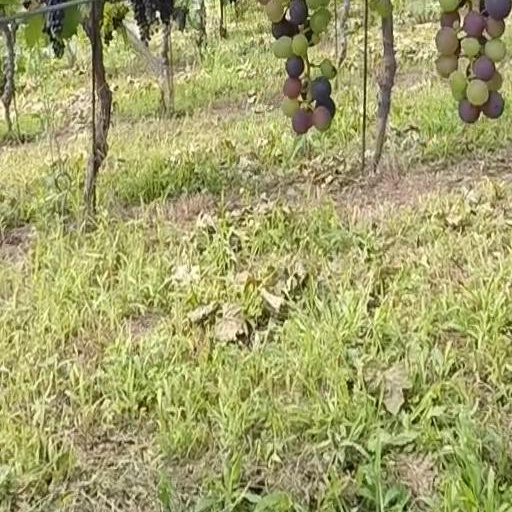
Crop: grape